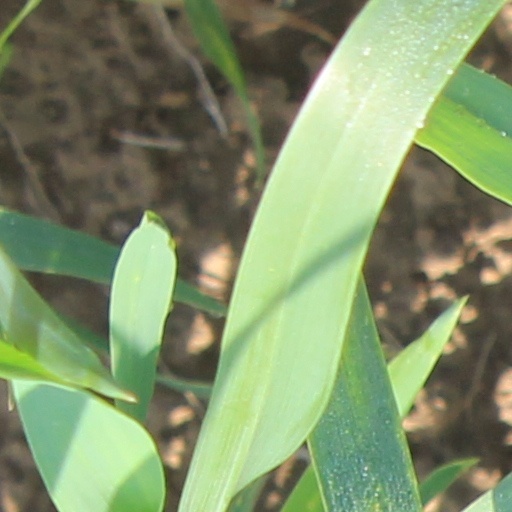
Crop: wheat